Master of Girart de Roussillon

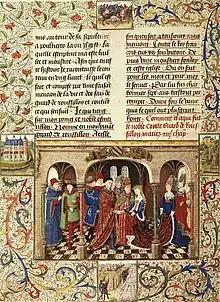
Illustration from the "Roman de Girart de Roussillon", 1450s. Austrian National Library, Vienna

The Master of Girart de Roussillon is an anonymous Burgundian illuminator whose fine illustrated manuscripts date between 1440 and 1465. During this period he worked for Philip the Good, Duke of Burgundy; Philip I of Croÿ, Governor of Luxembourg, and others. He decorated numerous surviving works, including the "Roman de Girart de Roussillon" from which his name is taken.